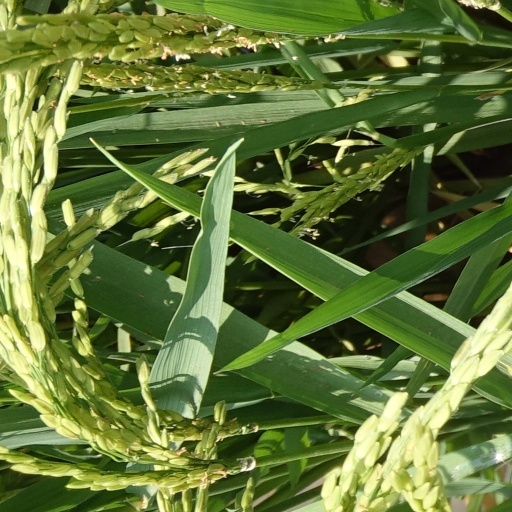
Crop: rice